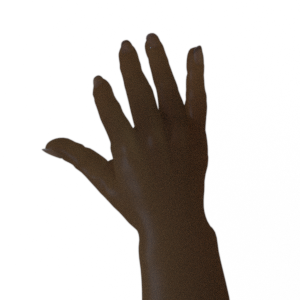
Label: paper